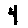
Label: 4